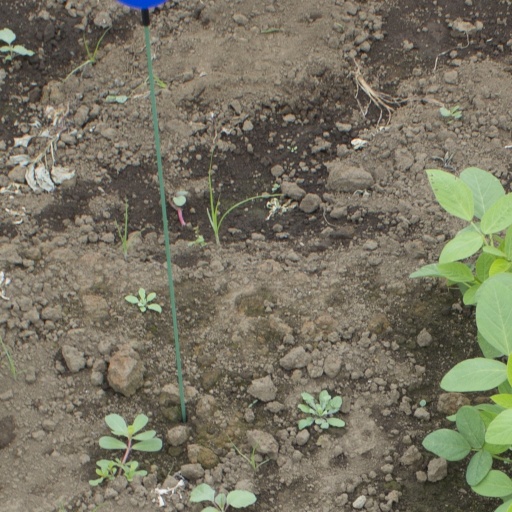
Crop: soybean